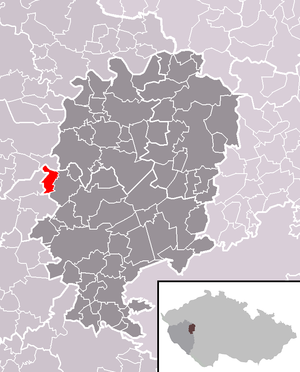
Smědčice est une commune du district de Rokycany, dans la région de Plzeň, en République tchèque. Sa population s'élevait à 281 habitants en 2018.